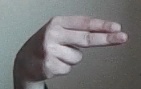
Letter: ain